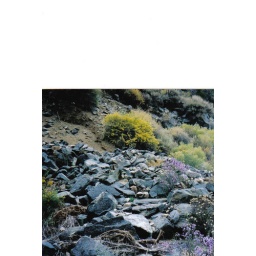
Amazing that the flowers &amp;amp; trees will take root in the rocks &amp;amp; grow!